Panet House

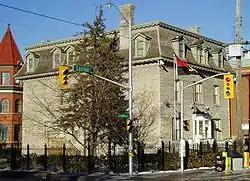
Panet House in 2005

Panet House is a historic building in Ottawa, Canada. Built by Charles-Eugène Panet, it is located at the corner of Laurier Avenue and King Edward Avenue, near the University of Ottawa. The building currently houses the embassy of Iraq in Canada. From 1998 to 2018, the building served as the embassy of Angola.